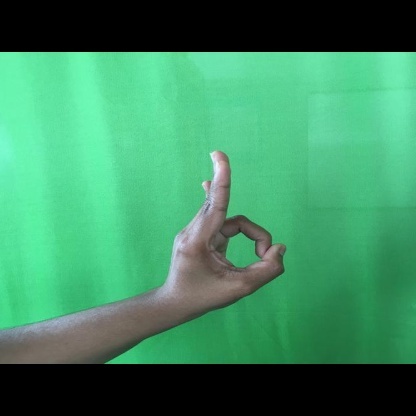
Mudra: Aralam